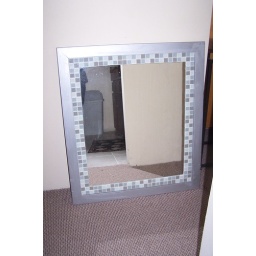
Cool mirror, wood frame is painted silver and glass tile mosaics in blues and grays on inner border of frame $15